Culture of Vietnam

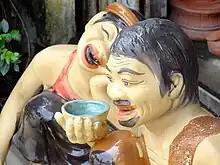
Vietnamese statues depicting the traditional practice of teeth blackening (nhuộm răng đen)

The áo tràng vạt was a traditional cross-collared robe worn by Vietnamese before the 19th century. During the Nguyễn dynasty, it was replaced by the áo ngũ thân and became obsolete.